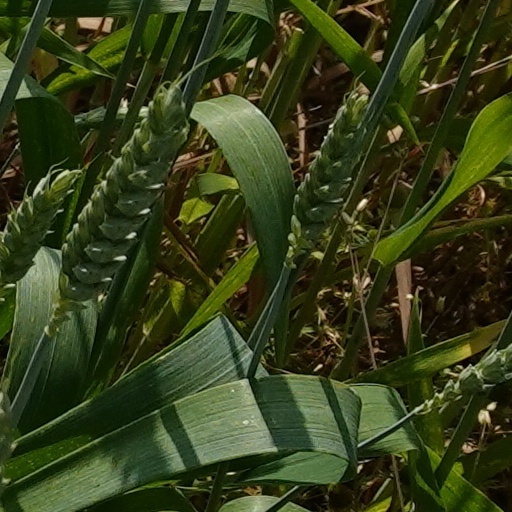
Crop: wheat